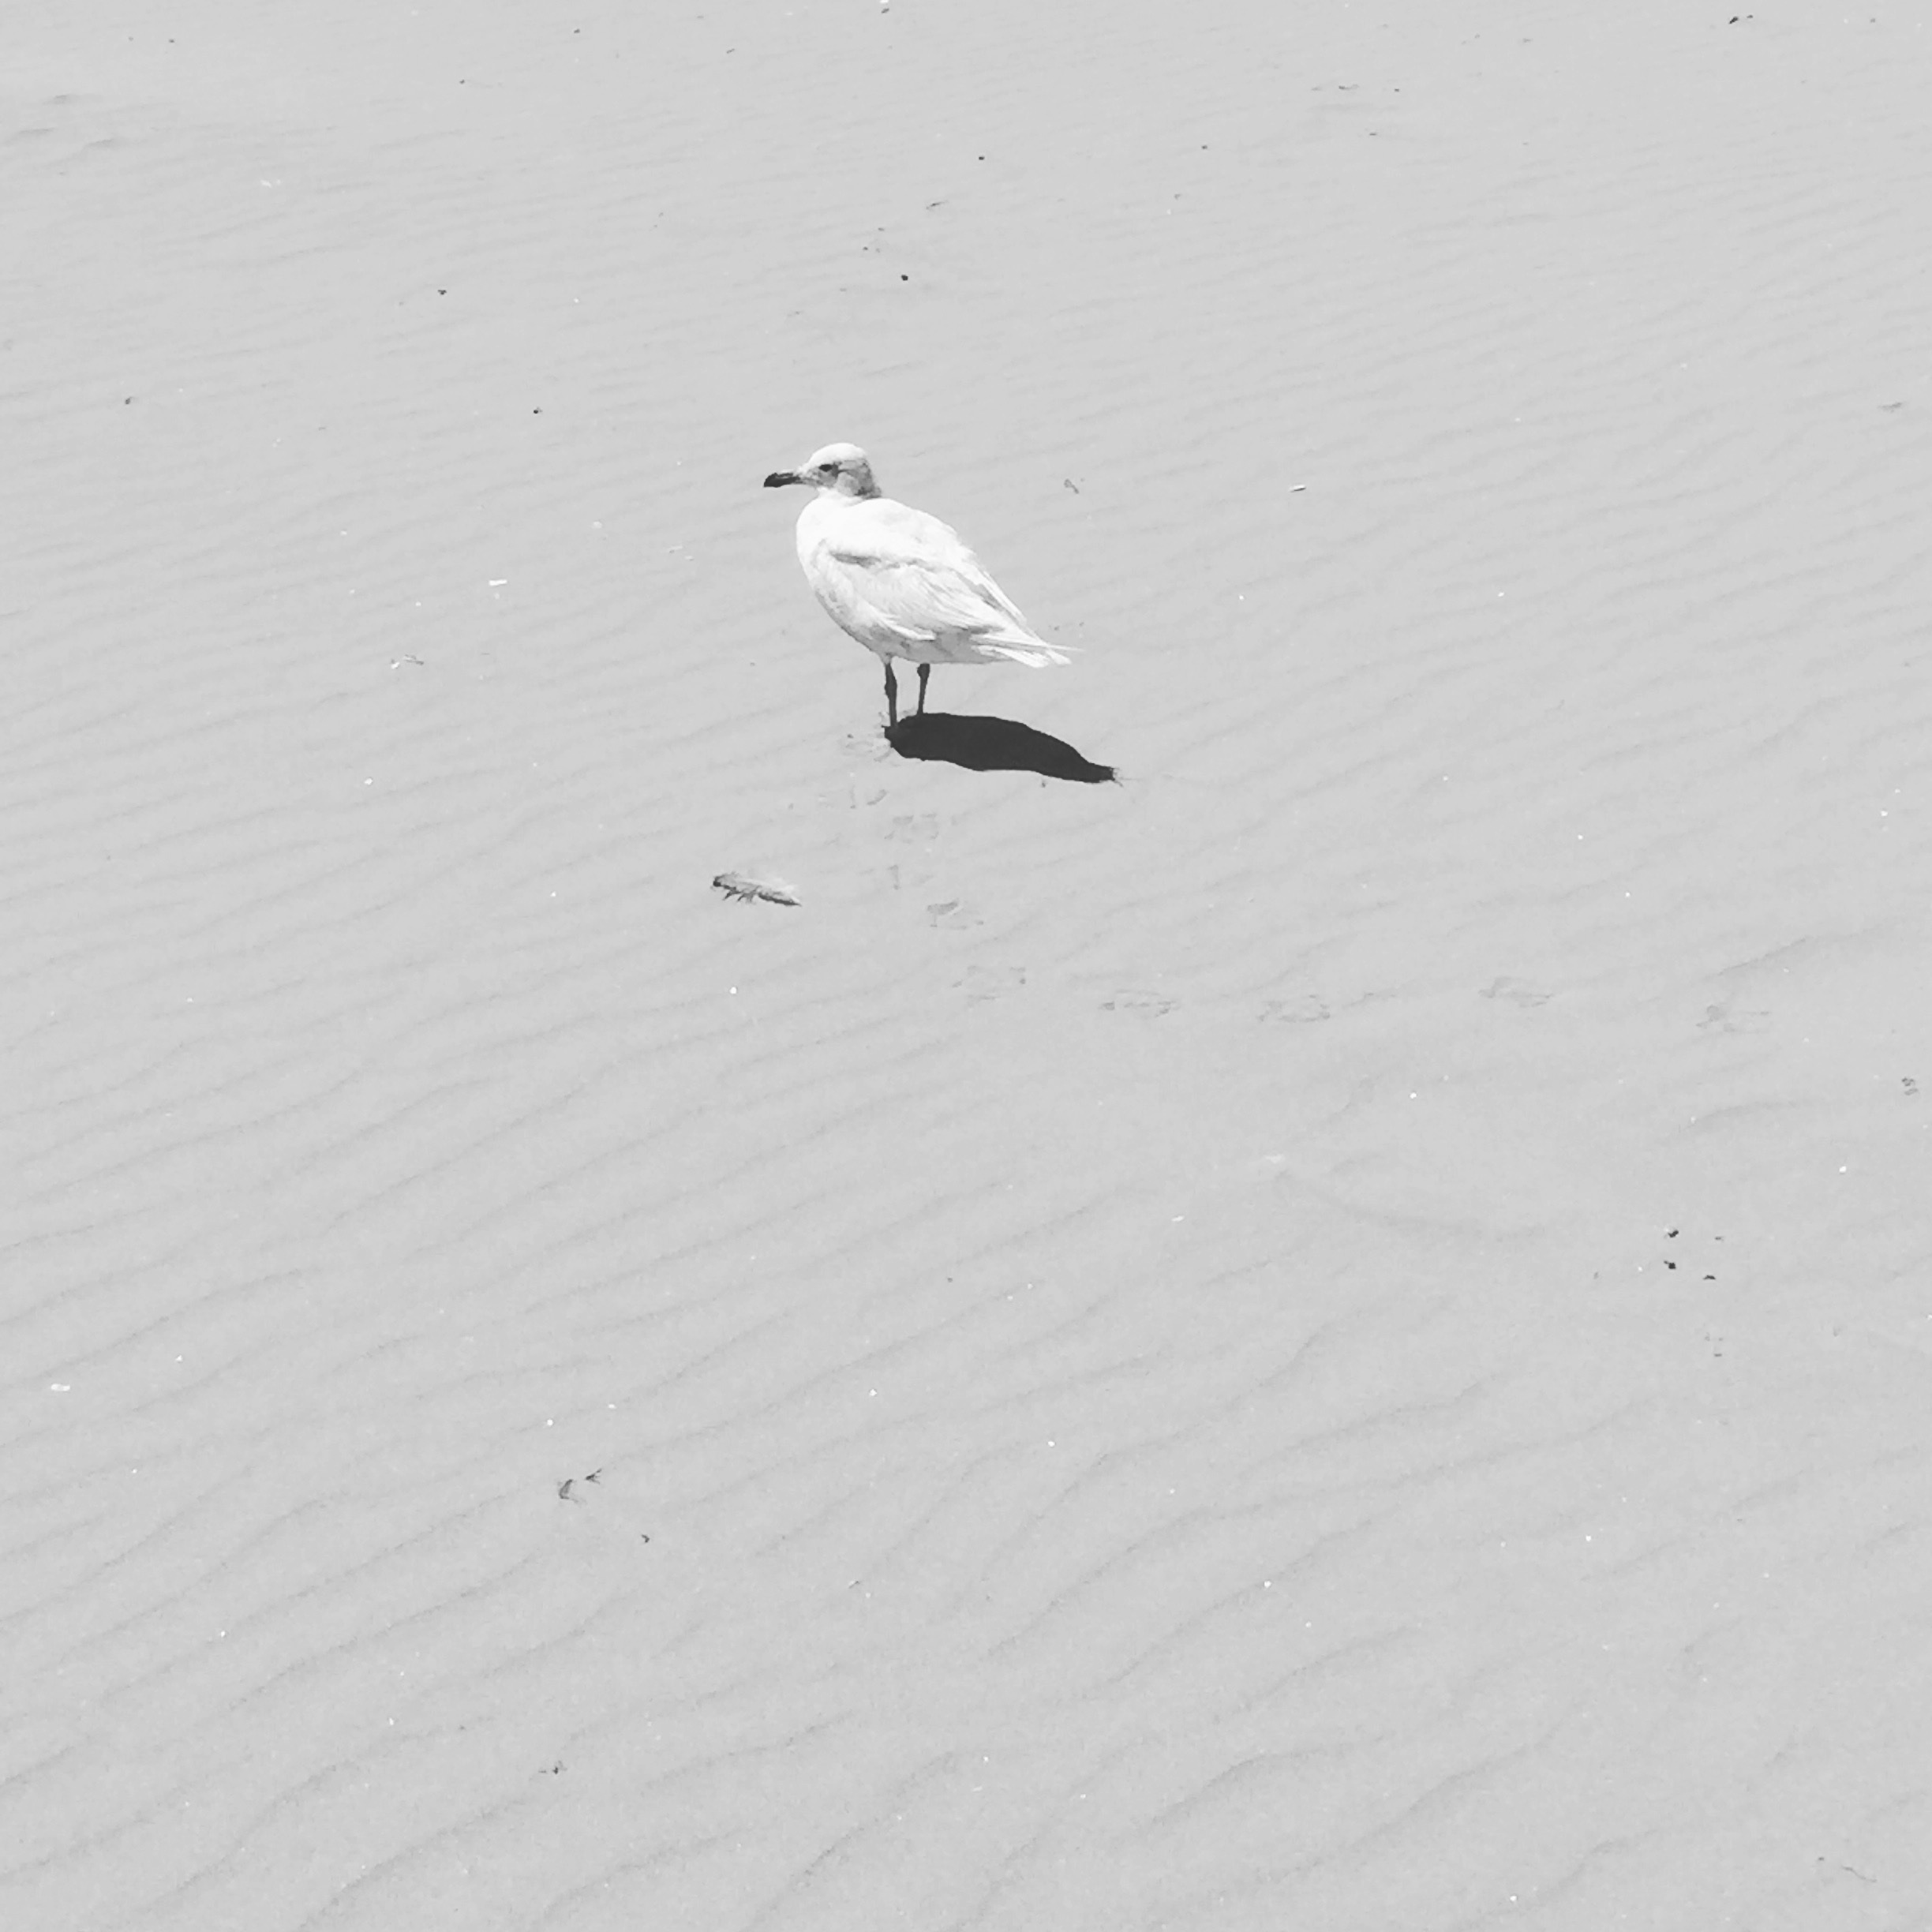
snow, bird, wing, white, seabird, gull, vertebrate